Agriculture in Scotland in the Middle Ages

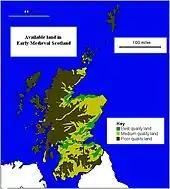
Map of available land in early medieval Scotland.

Agriculture in Scotland in the Middle Ages includes all forms of farm production in the modern boundaries of Scotland, between the departure of the Romans from Britain in the fifth century and the establishment of the Renaissance in the early sixteenth century. Scotland has between a fifth and a sixth of the amount of the arable or good pastoral land of England and Wales, mostly located in the south and east. Heavy rainfall encouraged the spread of acidic blanket peat bog, which with wind and salt spray, made most of the western islands treeless. The existence of hills, mountains, quicksands and marshes made internal communication and agriculture difficult. Most farms had to produce a self-sufficient diet of meat, dairy products and cereals, supplemented by hunter-gathering. The early Middle Ages were a period of climate deterioration resulting in more land becoming unproductive. Farming was based around a single homestead or a small cluster of three or four homes, each probably containing a nuclear family and cattle were the most important domesticated animal.